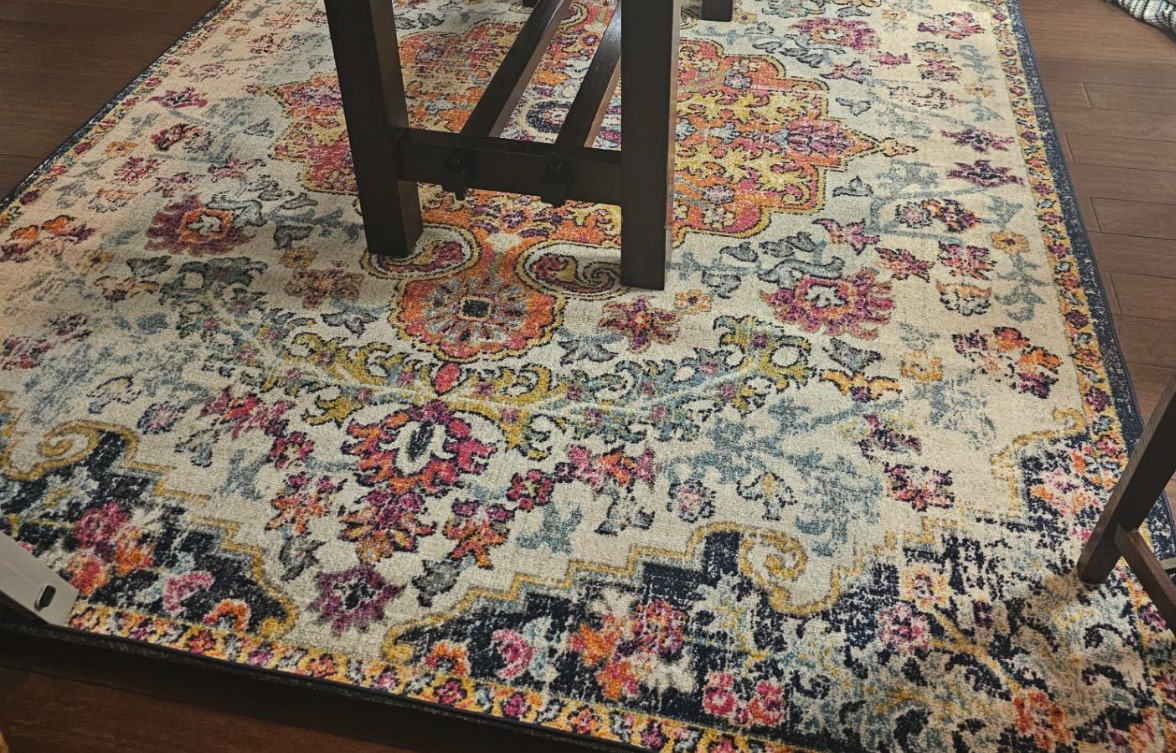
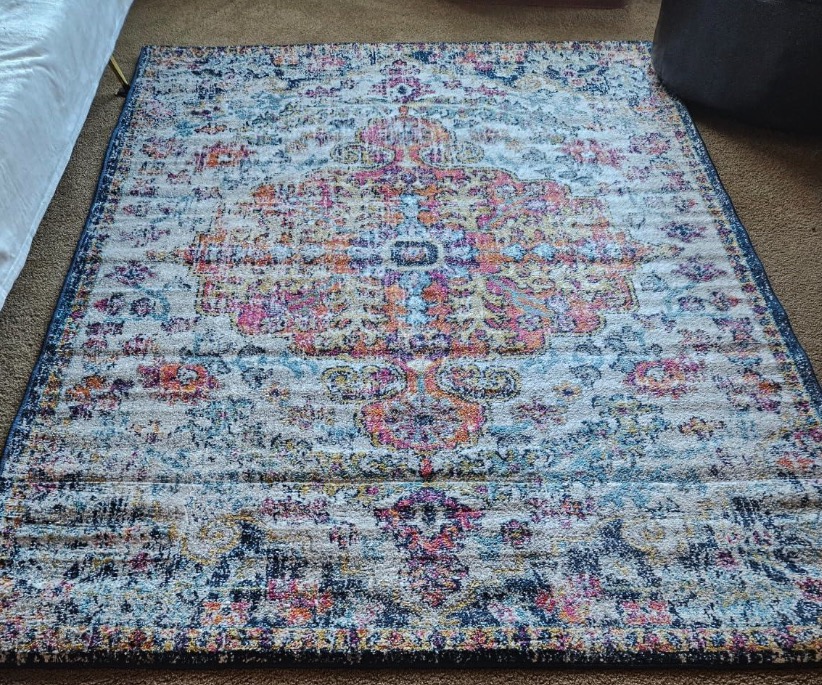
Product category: misc
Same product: yes